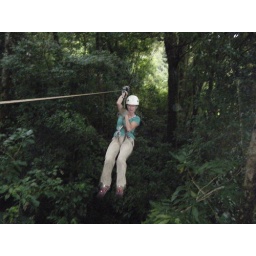
Monteverde - Zip lining in the cloud forest